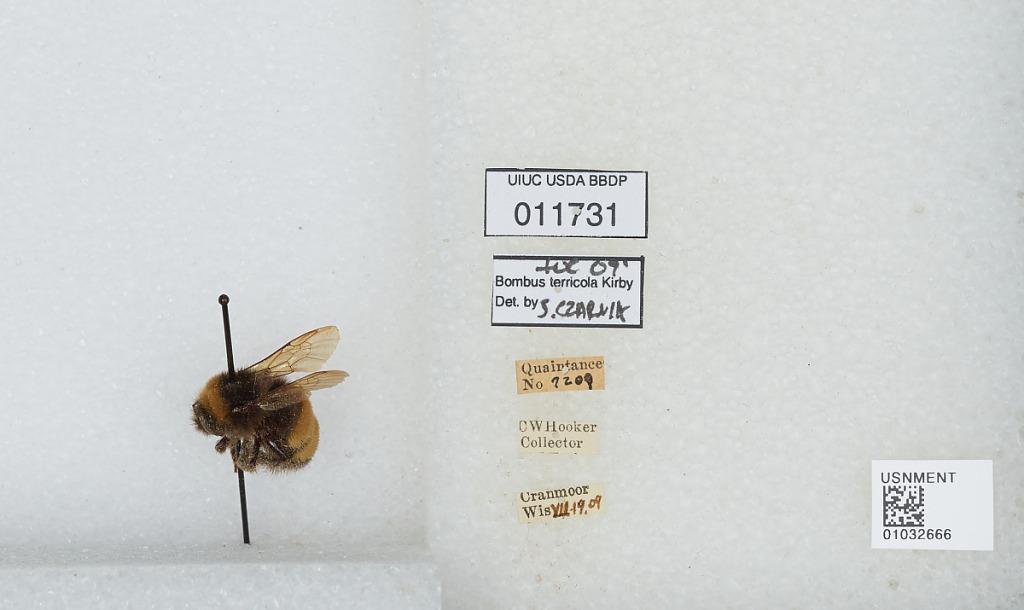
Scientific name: Bombus (Bombus) terricola Kirby
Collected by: C. Hooker
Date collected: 1909-7-19
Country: United States
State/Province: Wisconsin
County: Wood
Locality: Cranmoor
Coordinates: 44.3544, -90.0169
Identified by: Czarnik, S.